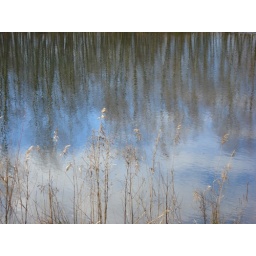
blue sky in the water